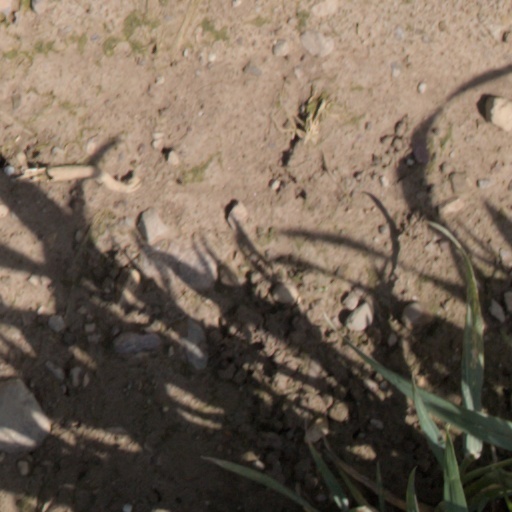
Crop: wheat